Singapore International Festival of Arts

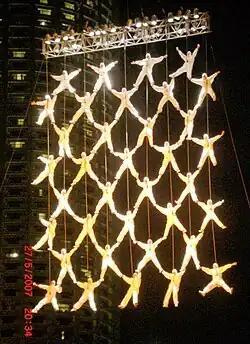
Dreams In Flight at the festival opening in 2007

Singapore International Festival of Arts (SIFA) is an annual arts festival held in Singapore. It is organised by Arts House Limited for the National Arts Council. The festival is usually held in mid-year for a stretch of one month and incorporates theatre arts, dance, music and visual arts, etc. Besides local participants, many of the events are by international artists.